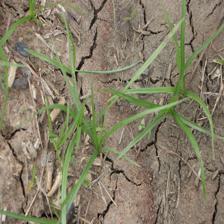
Label: Grass